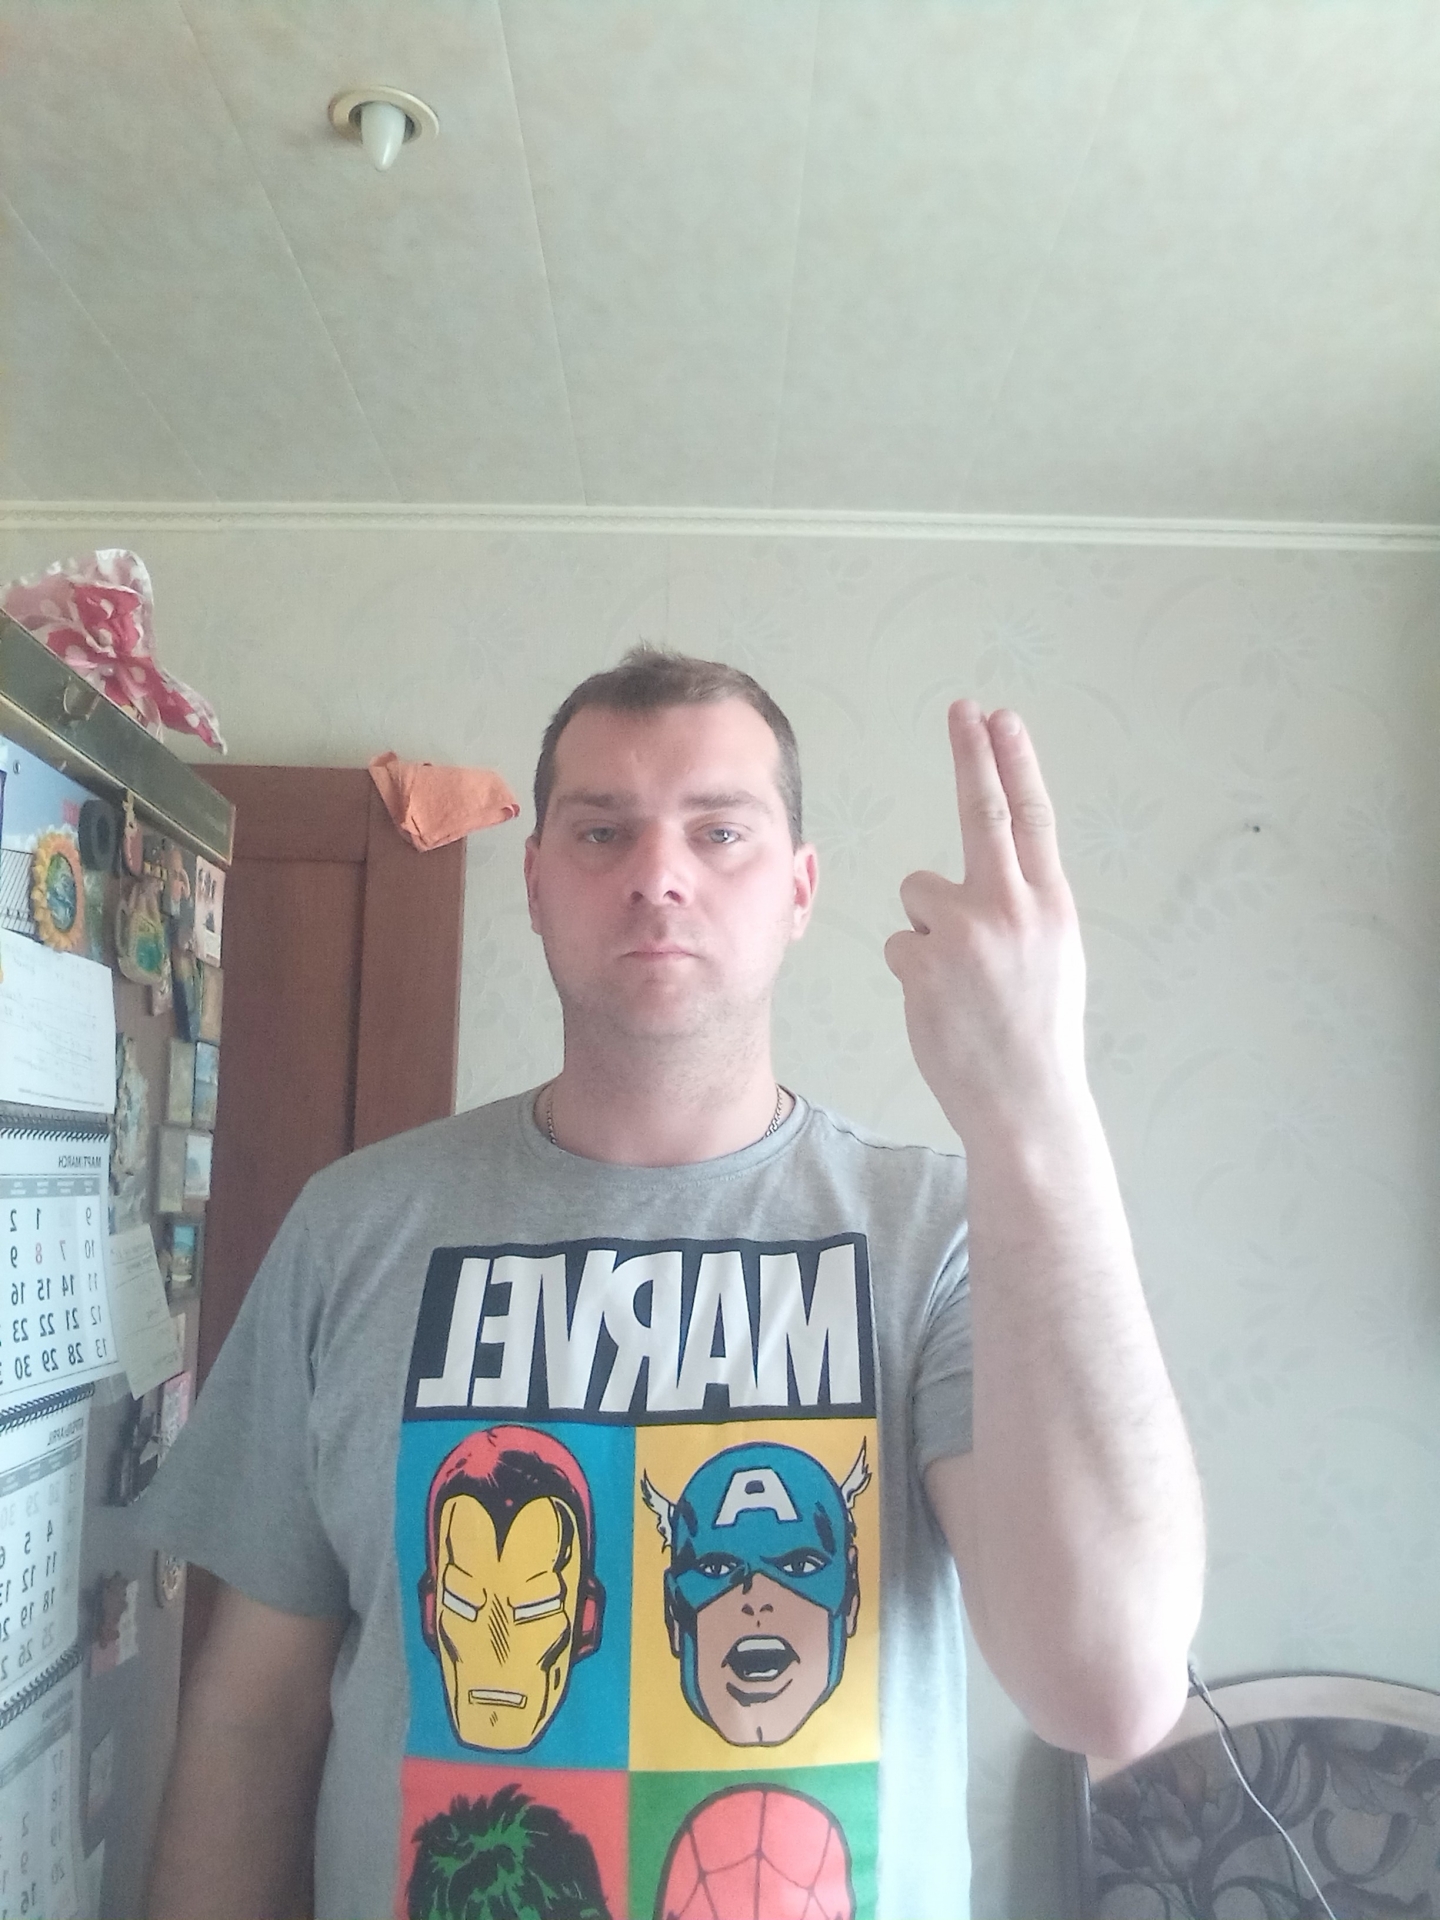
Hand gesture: two_up_inverted